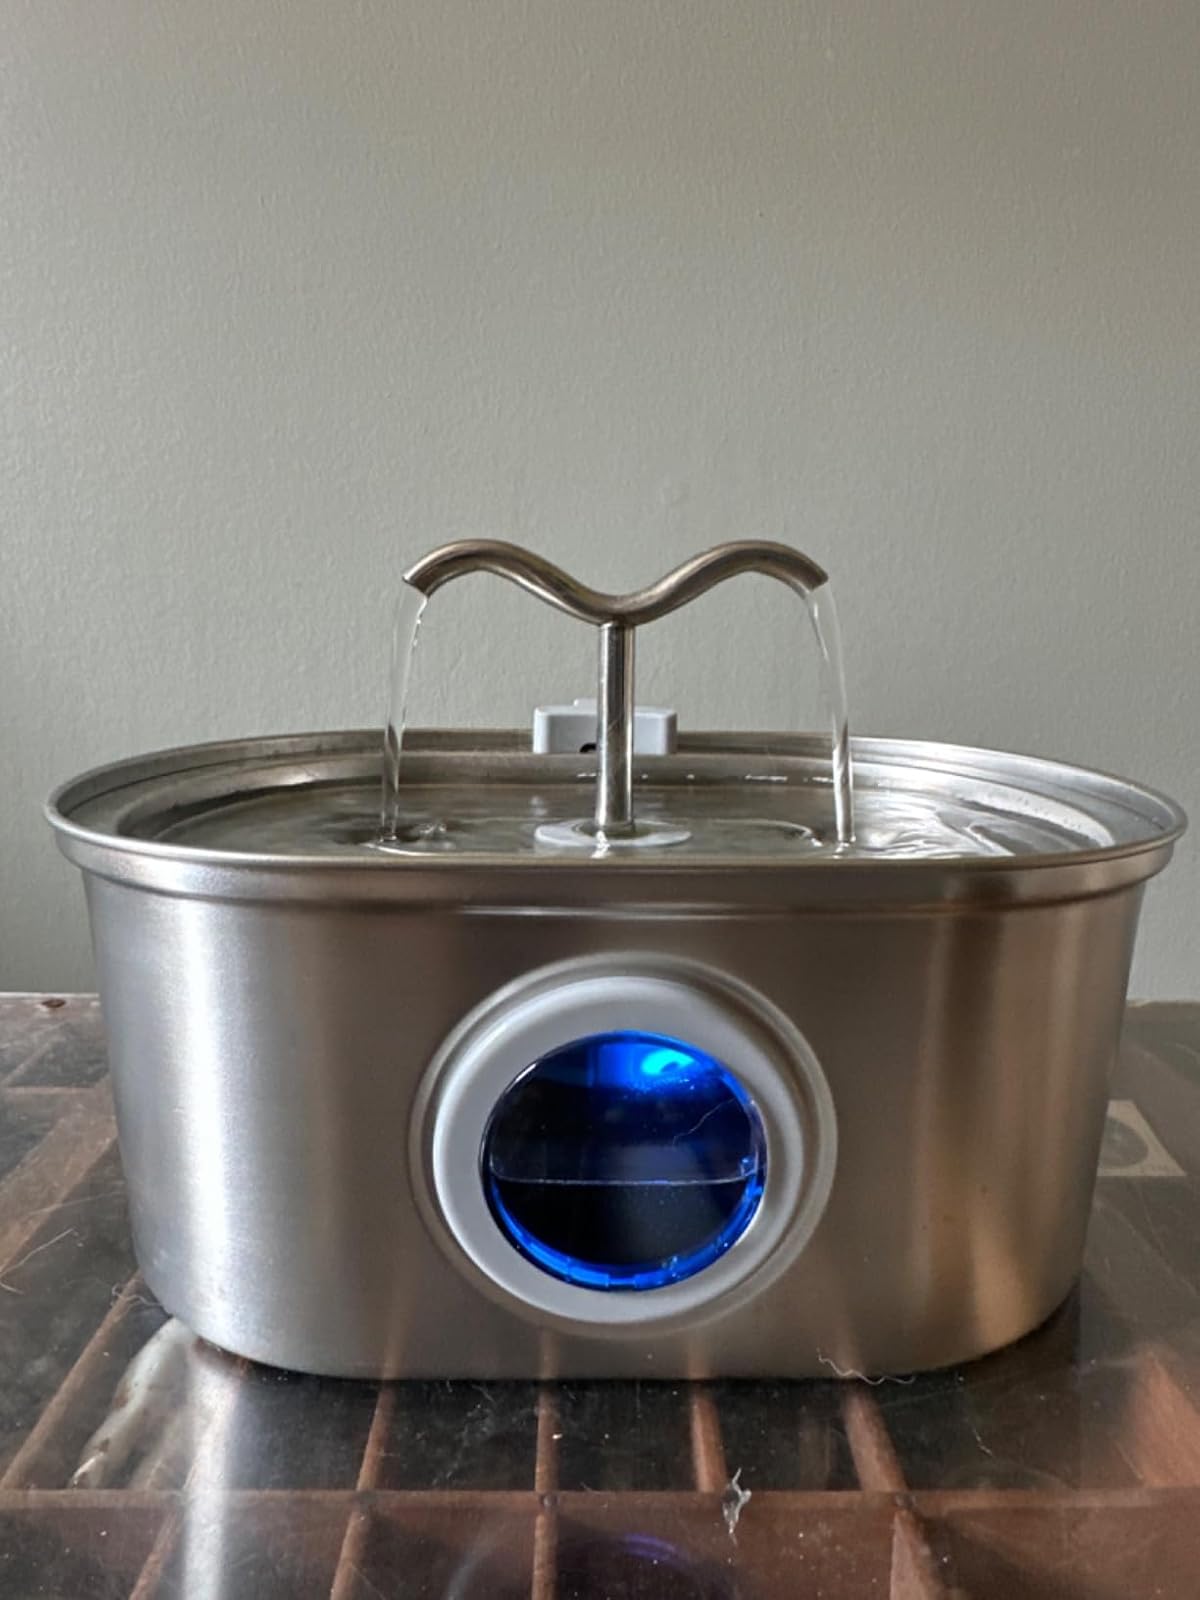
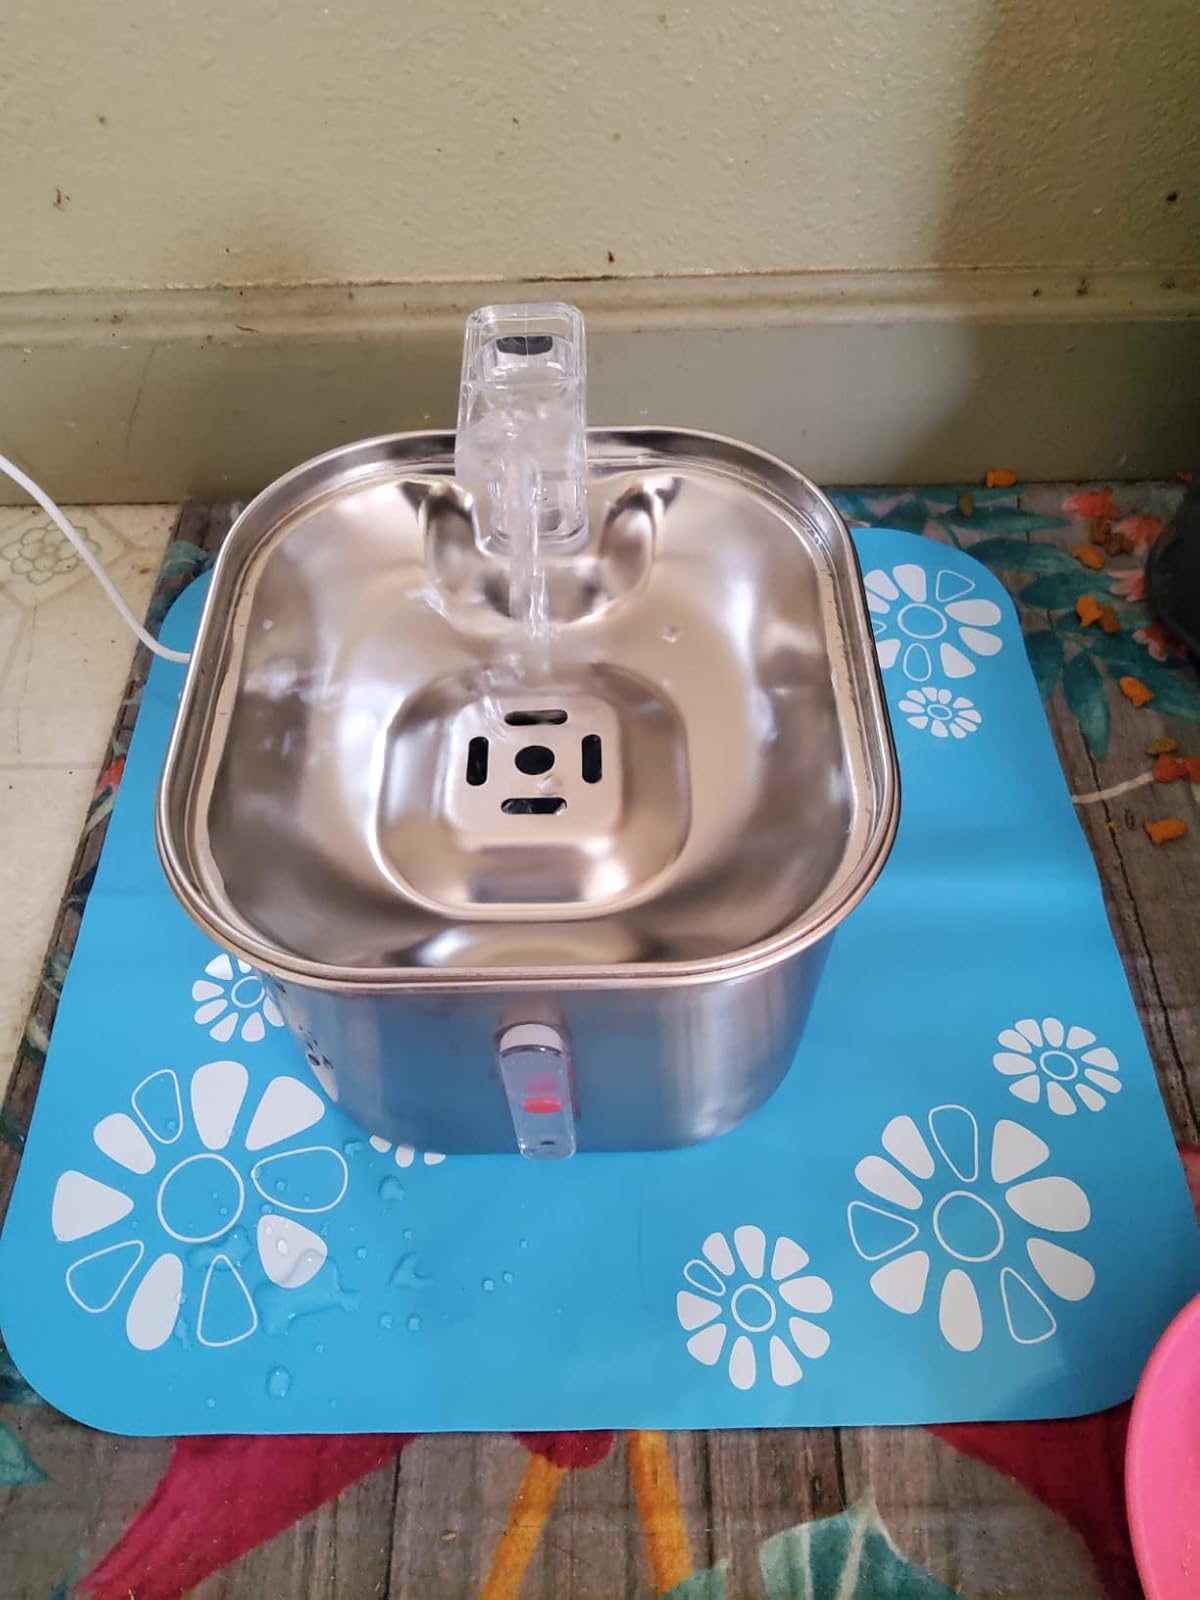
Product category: items_bowl
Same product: no